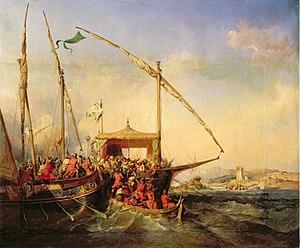
Eugène Lepoittevin ou Lepoitevin ou Le Poittevin, pseudonyme d'Eugène Modeste Edmond Poidevin, né le 31 juillet 1806 à Paris, mort dans la même ville le 6 août 1870, est un peintre, graveur, illustrateur et caricaturiste français.